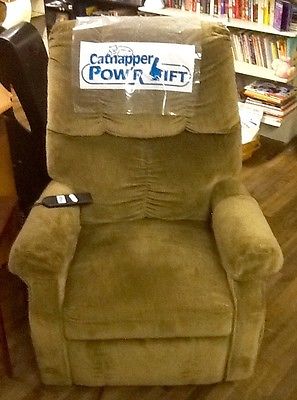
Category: chair